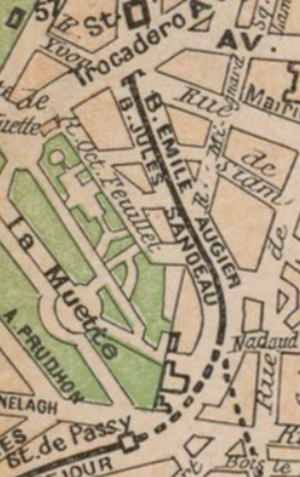
Bd Augier en 1900
Le boulevard Émile-Augier est une voie du 16ᵉ arrondissement de Paris.